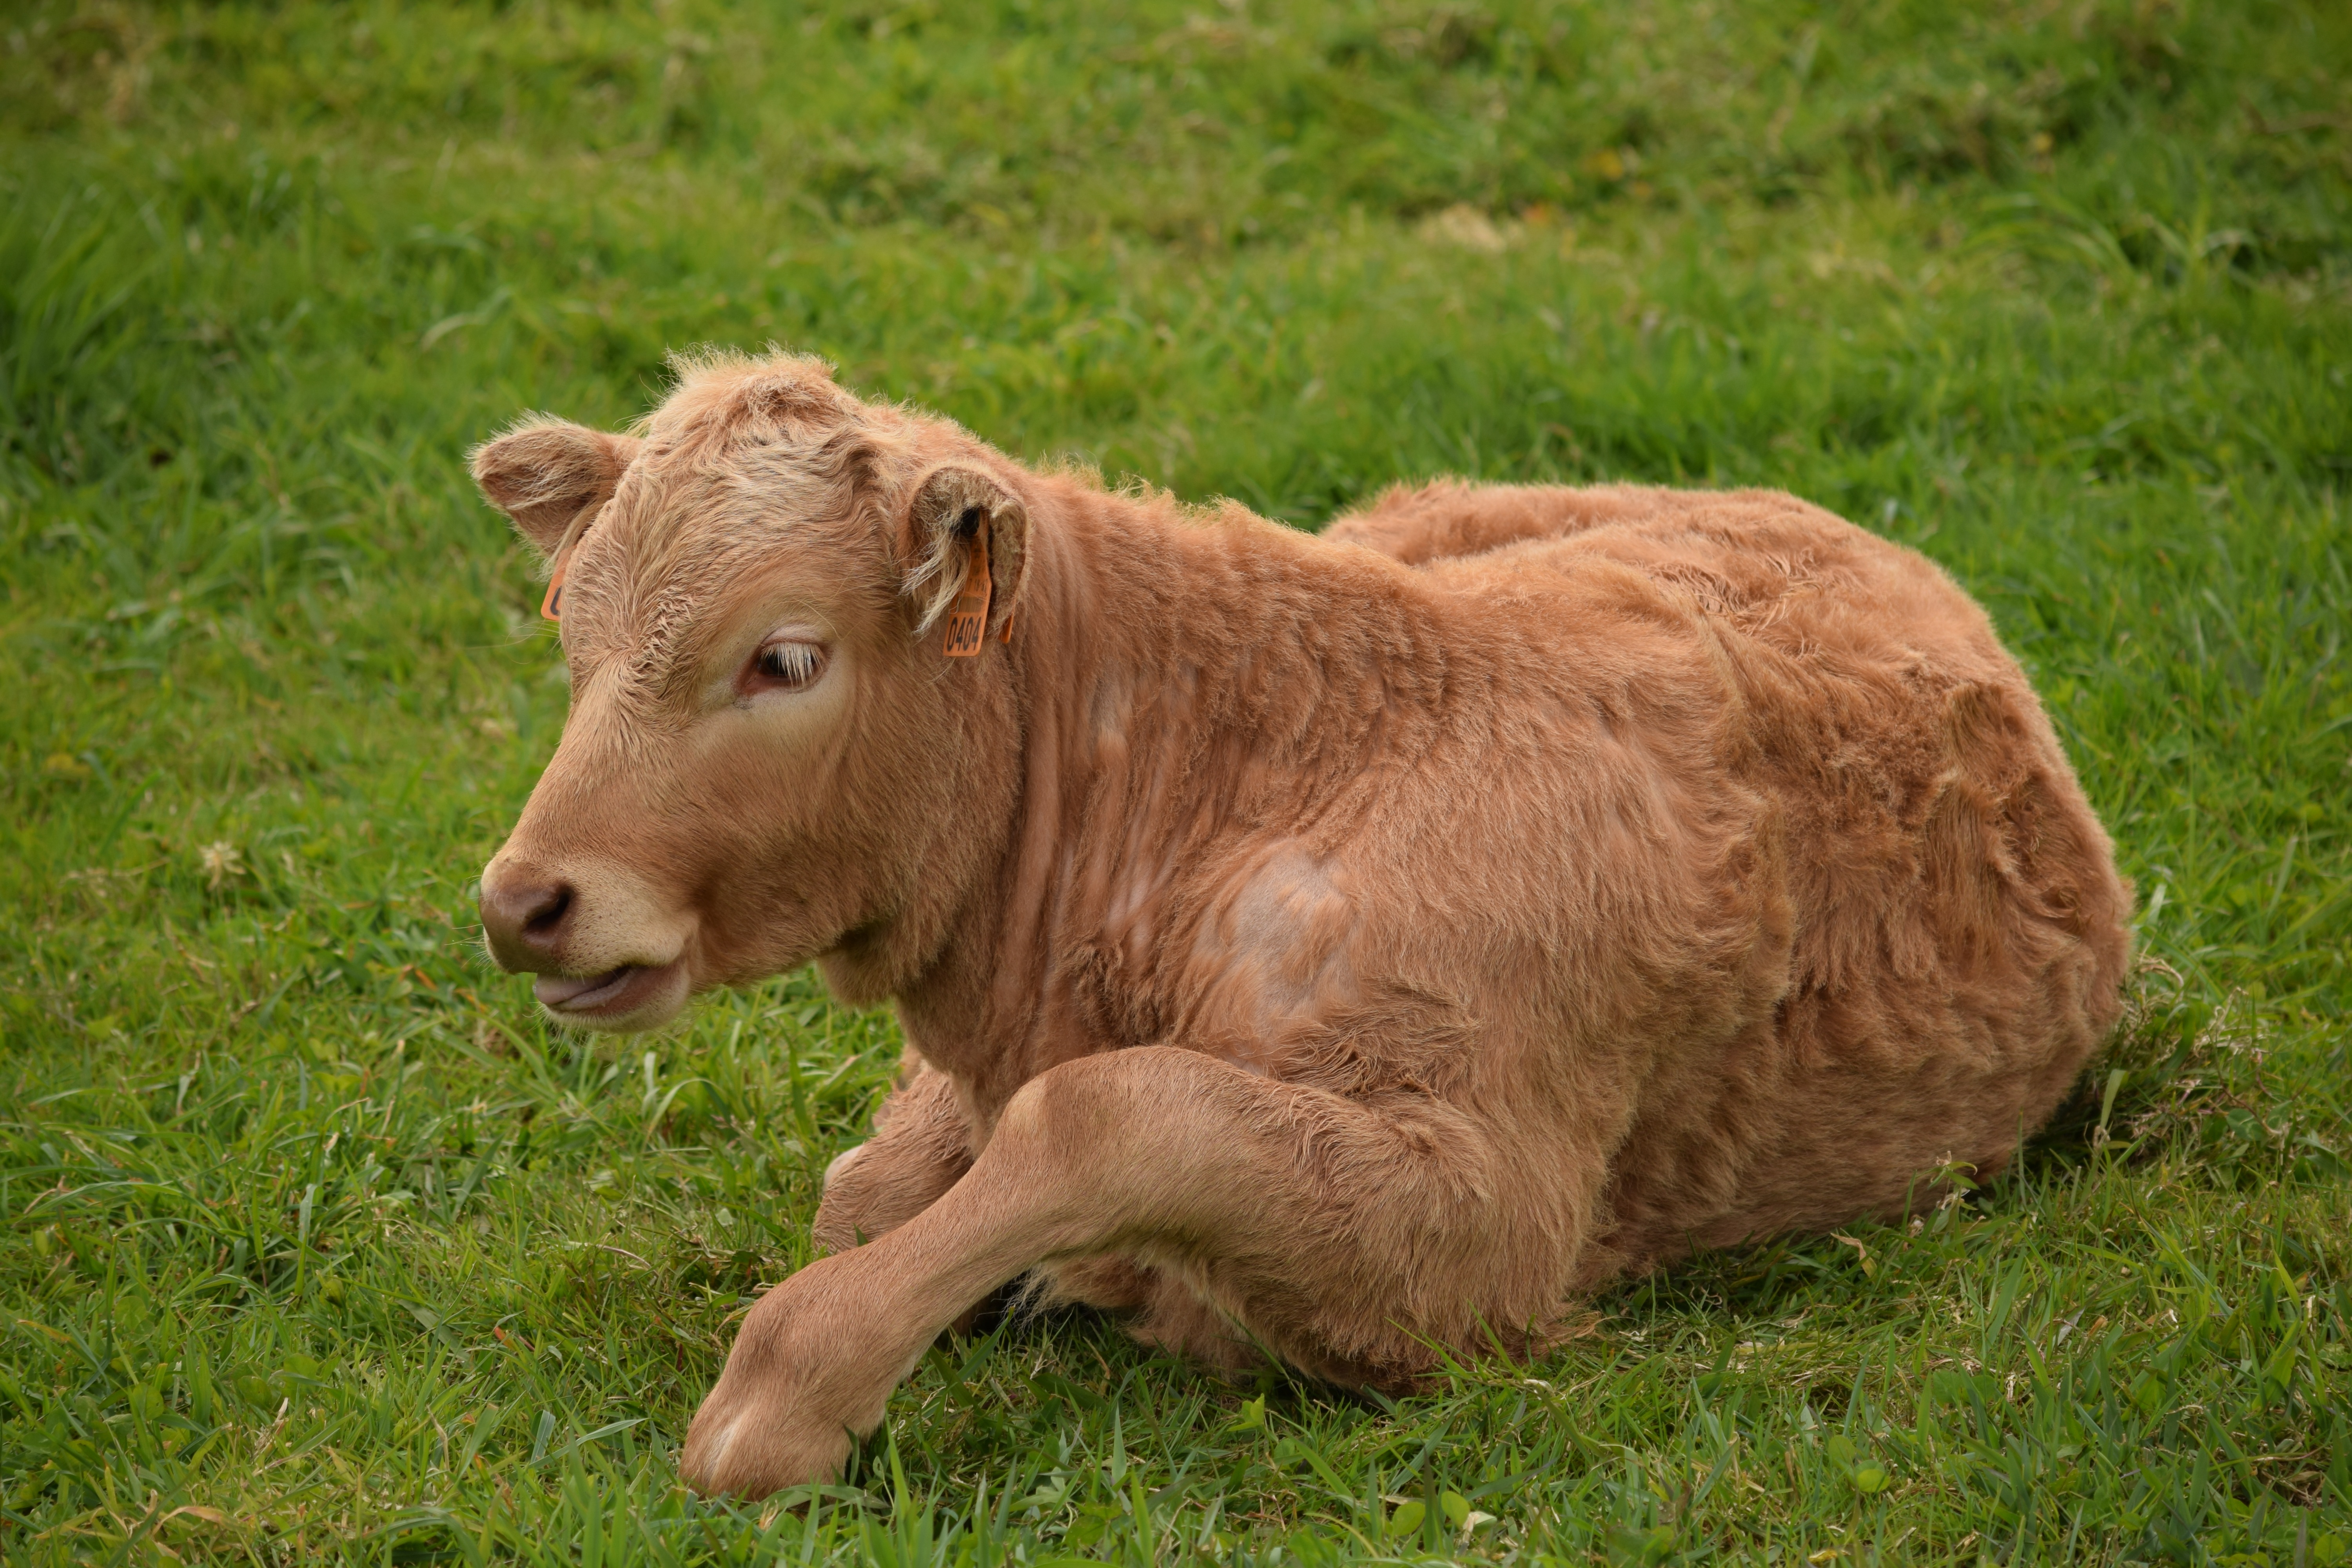
grass, field, meadow, animal, horn, cattle, farming, pasture, grazing, livestock, mammal, milk, calf, vertebrate, dairy, ox, cattle like mammal, cow goat family